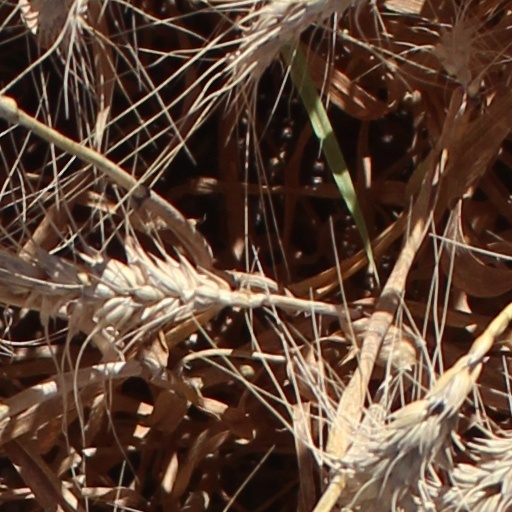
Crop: wheat